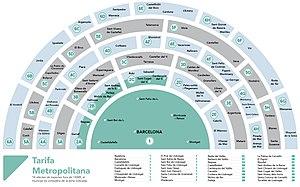
Zonage ATM aire de Barcelone
L'Autorité du Transport Métropolitain est un consortium inter-administratif de caractère volontaire qui a été constitué en 1997 pour coordonner et planifier le transport public dans la Région Métropolitaine de Barcelone.